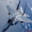
Label: airplane